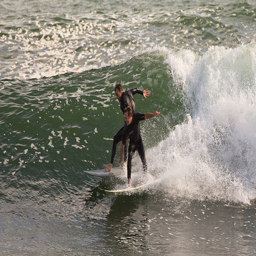
Two people surfing by each other and wearing wet suits.
Two wet suited surfers narrowly avoid each other on a wave
two men on surfboards riding a wave in the water
Two surfers are in the ocean on a wave.
The two men in black wet suits are surfing a wave.